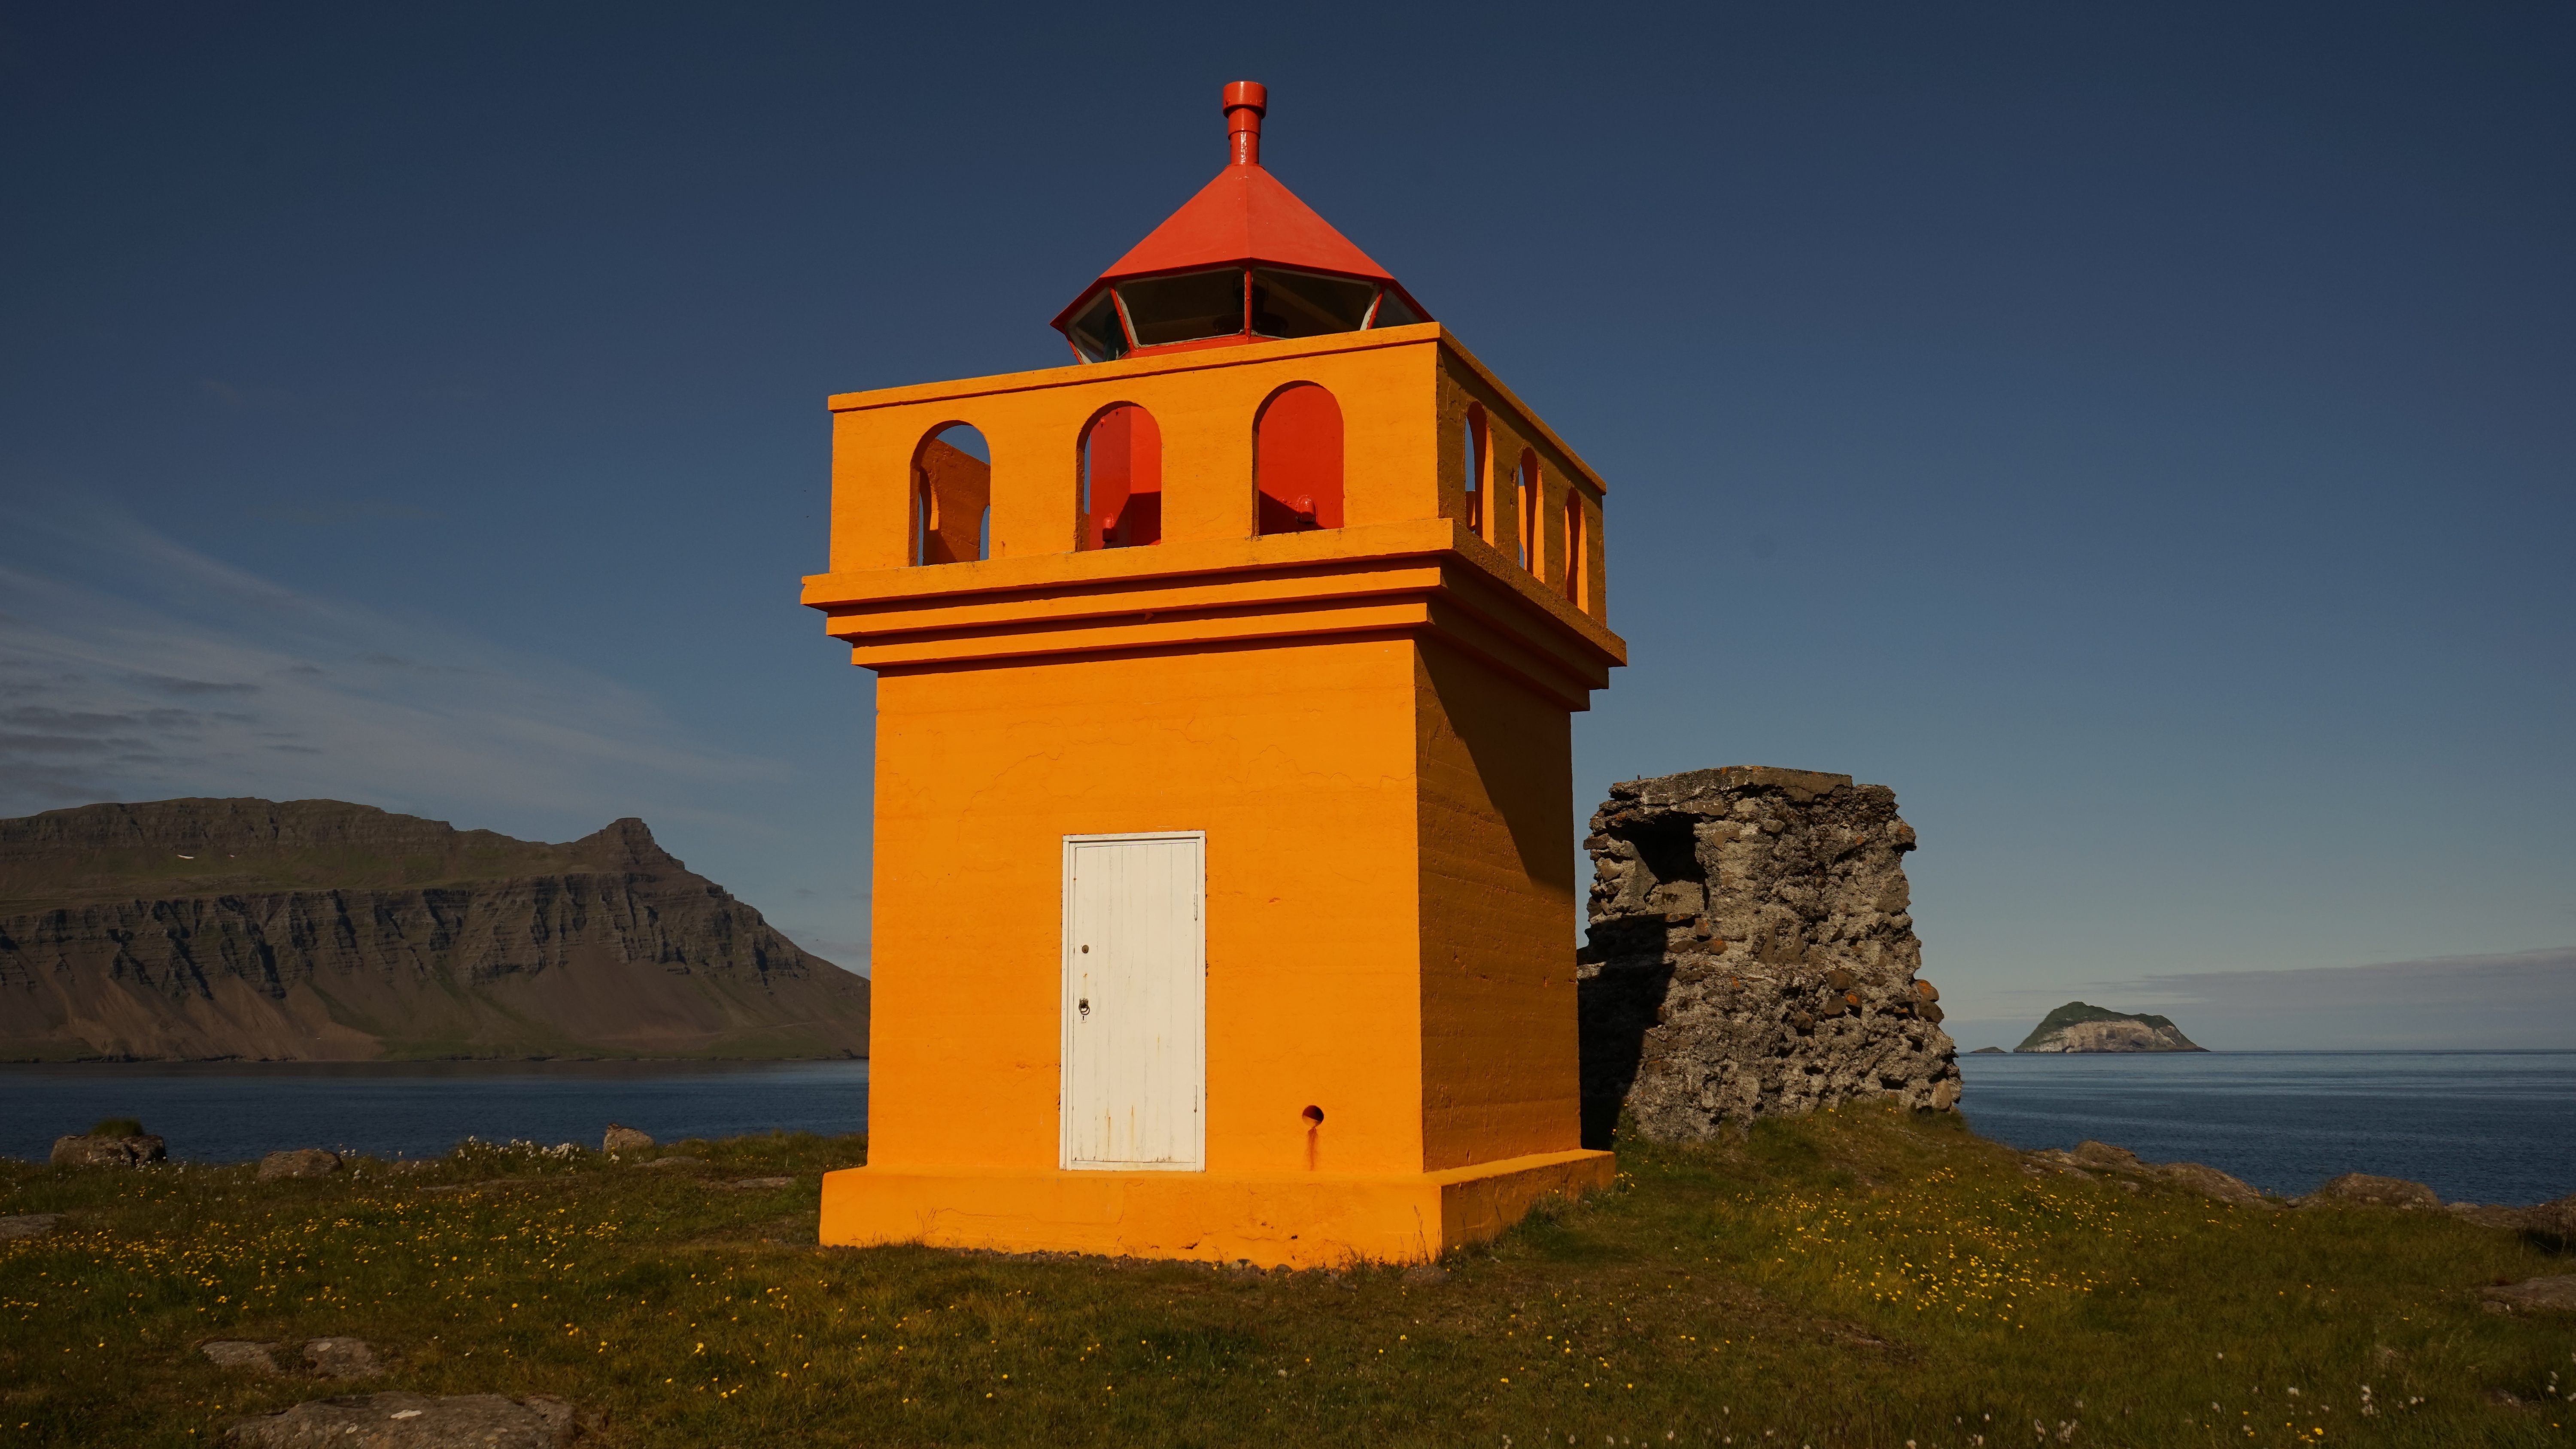
sea, coast, lighthouse, tower, landmark, iceland, colorful, yellow